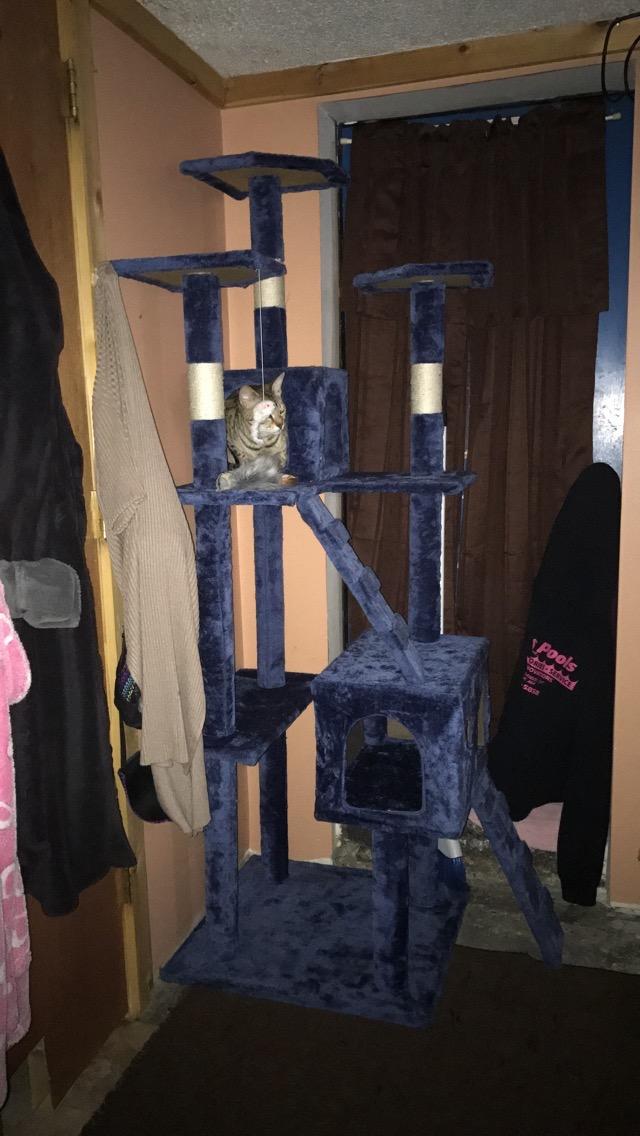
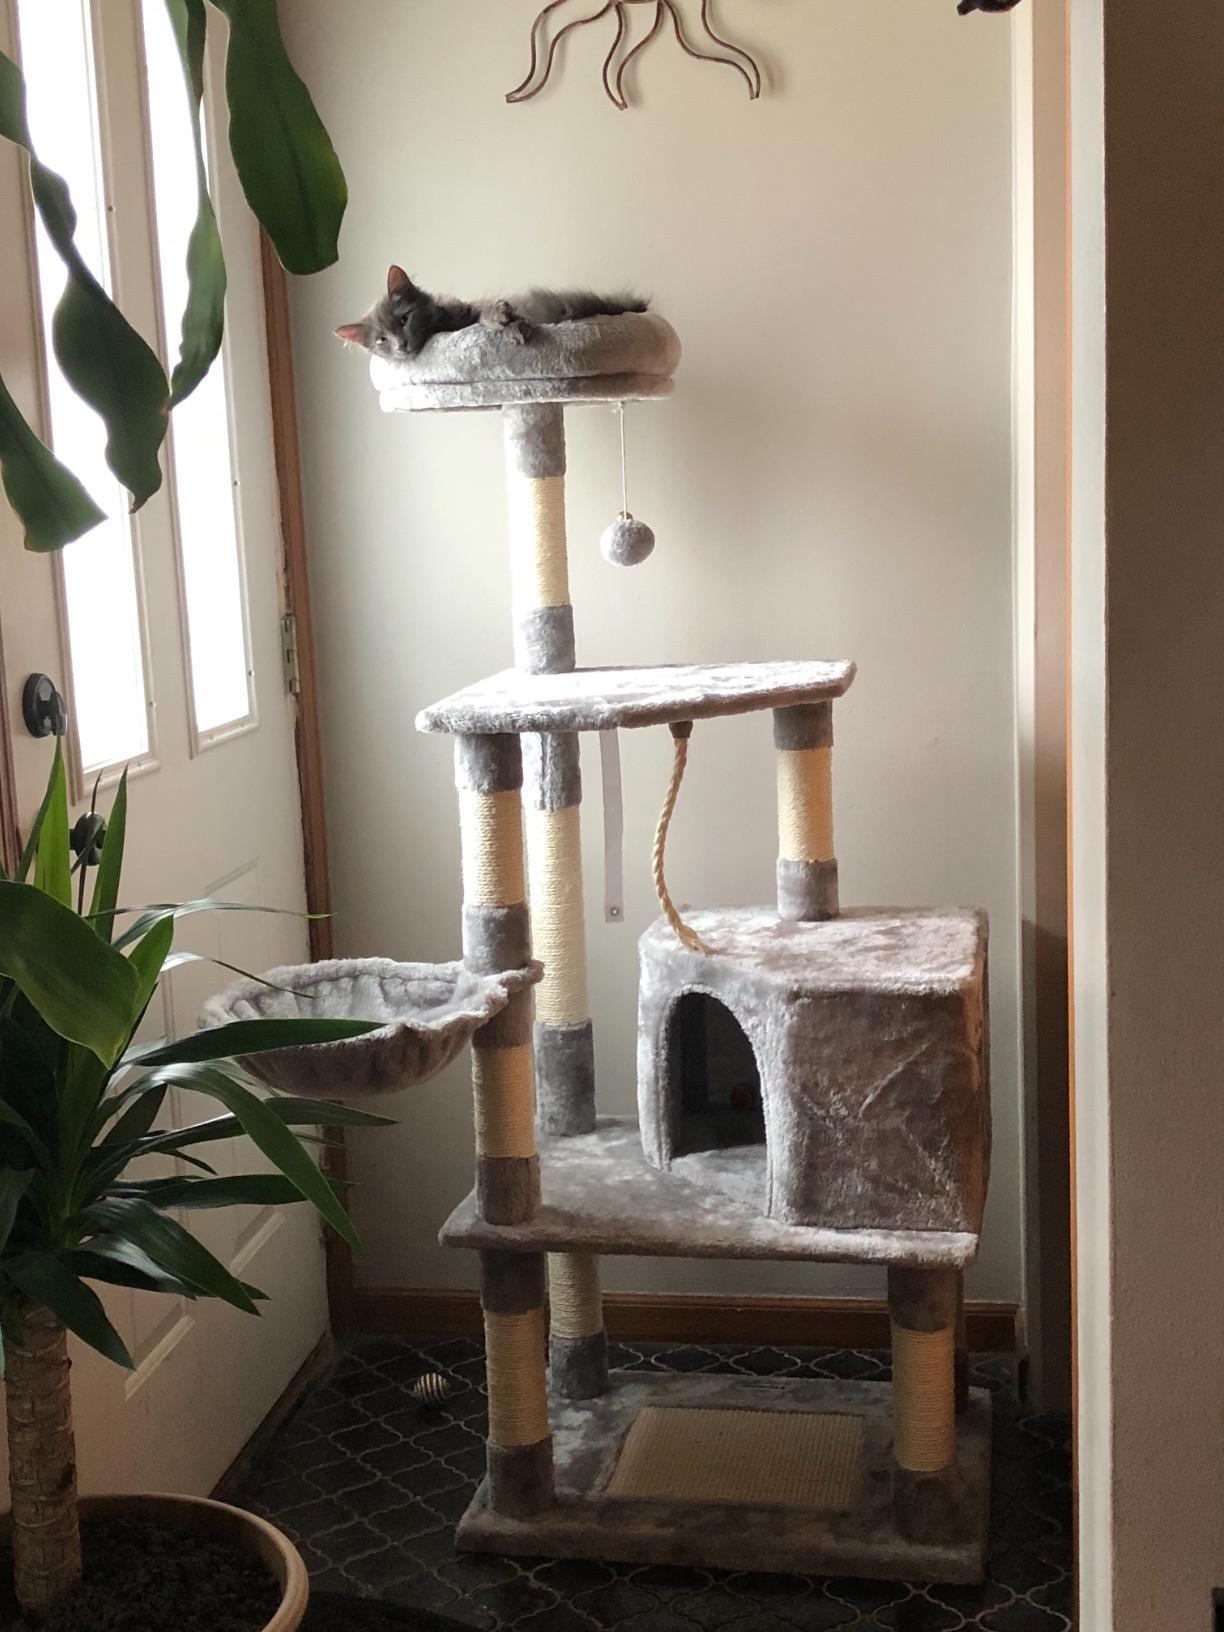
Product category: items_cat tree
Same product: no